Richard Penderel

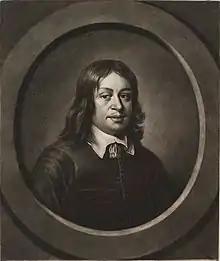
Richard "Trusty Dick" Penderel

Richard Penderel (c.1606 – 7 February 1672) was a Roman Catholic farmer, and a supporter of the Royalist cause during the English Civil War. He assisted with the escape of Charles II after the Battle of Worcester in September 1651.